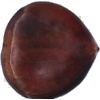
Label: chestnut